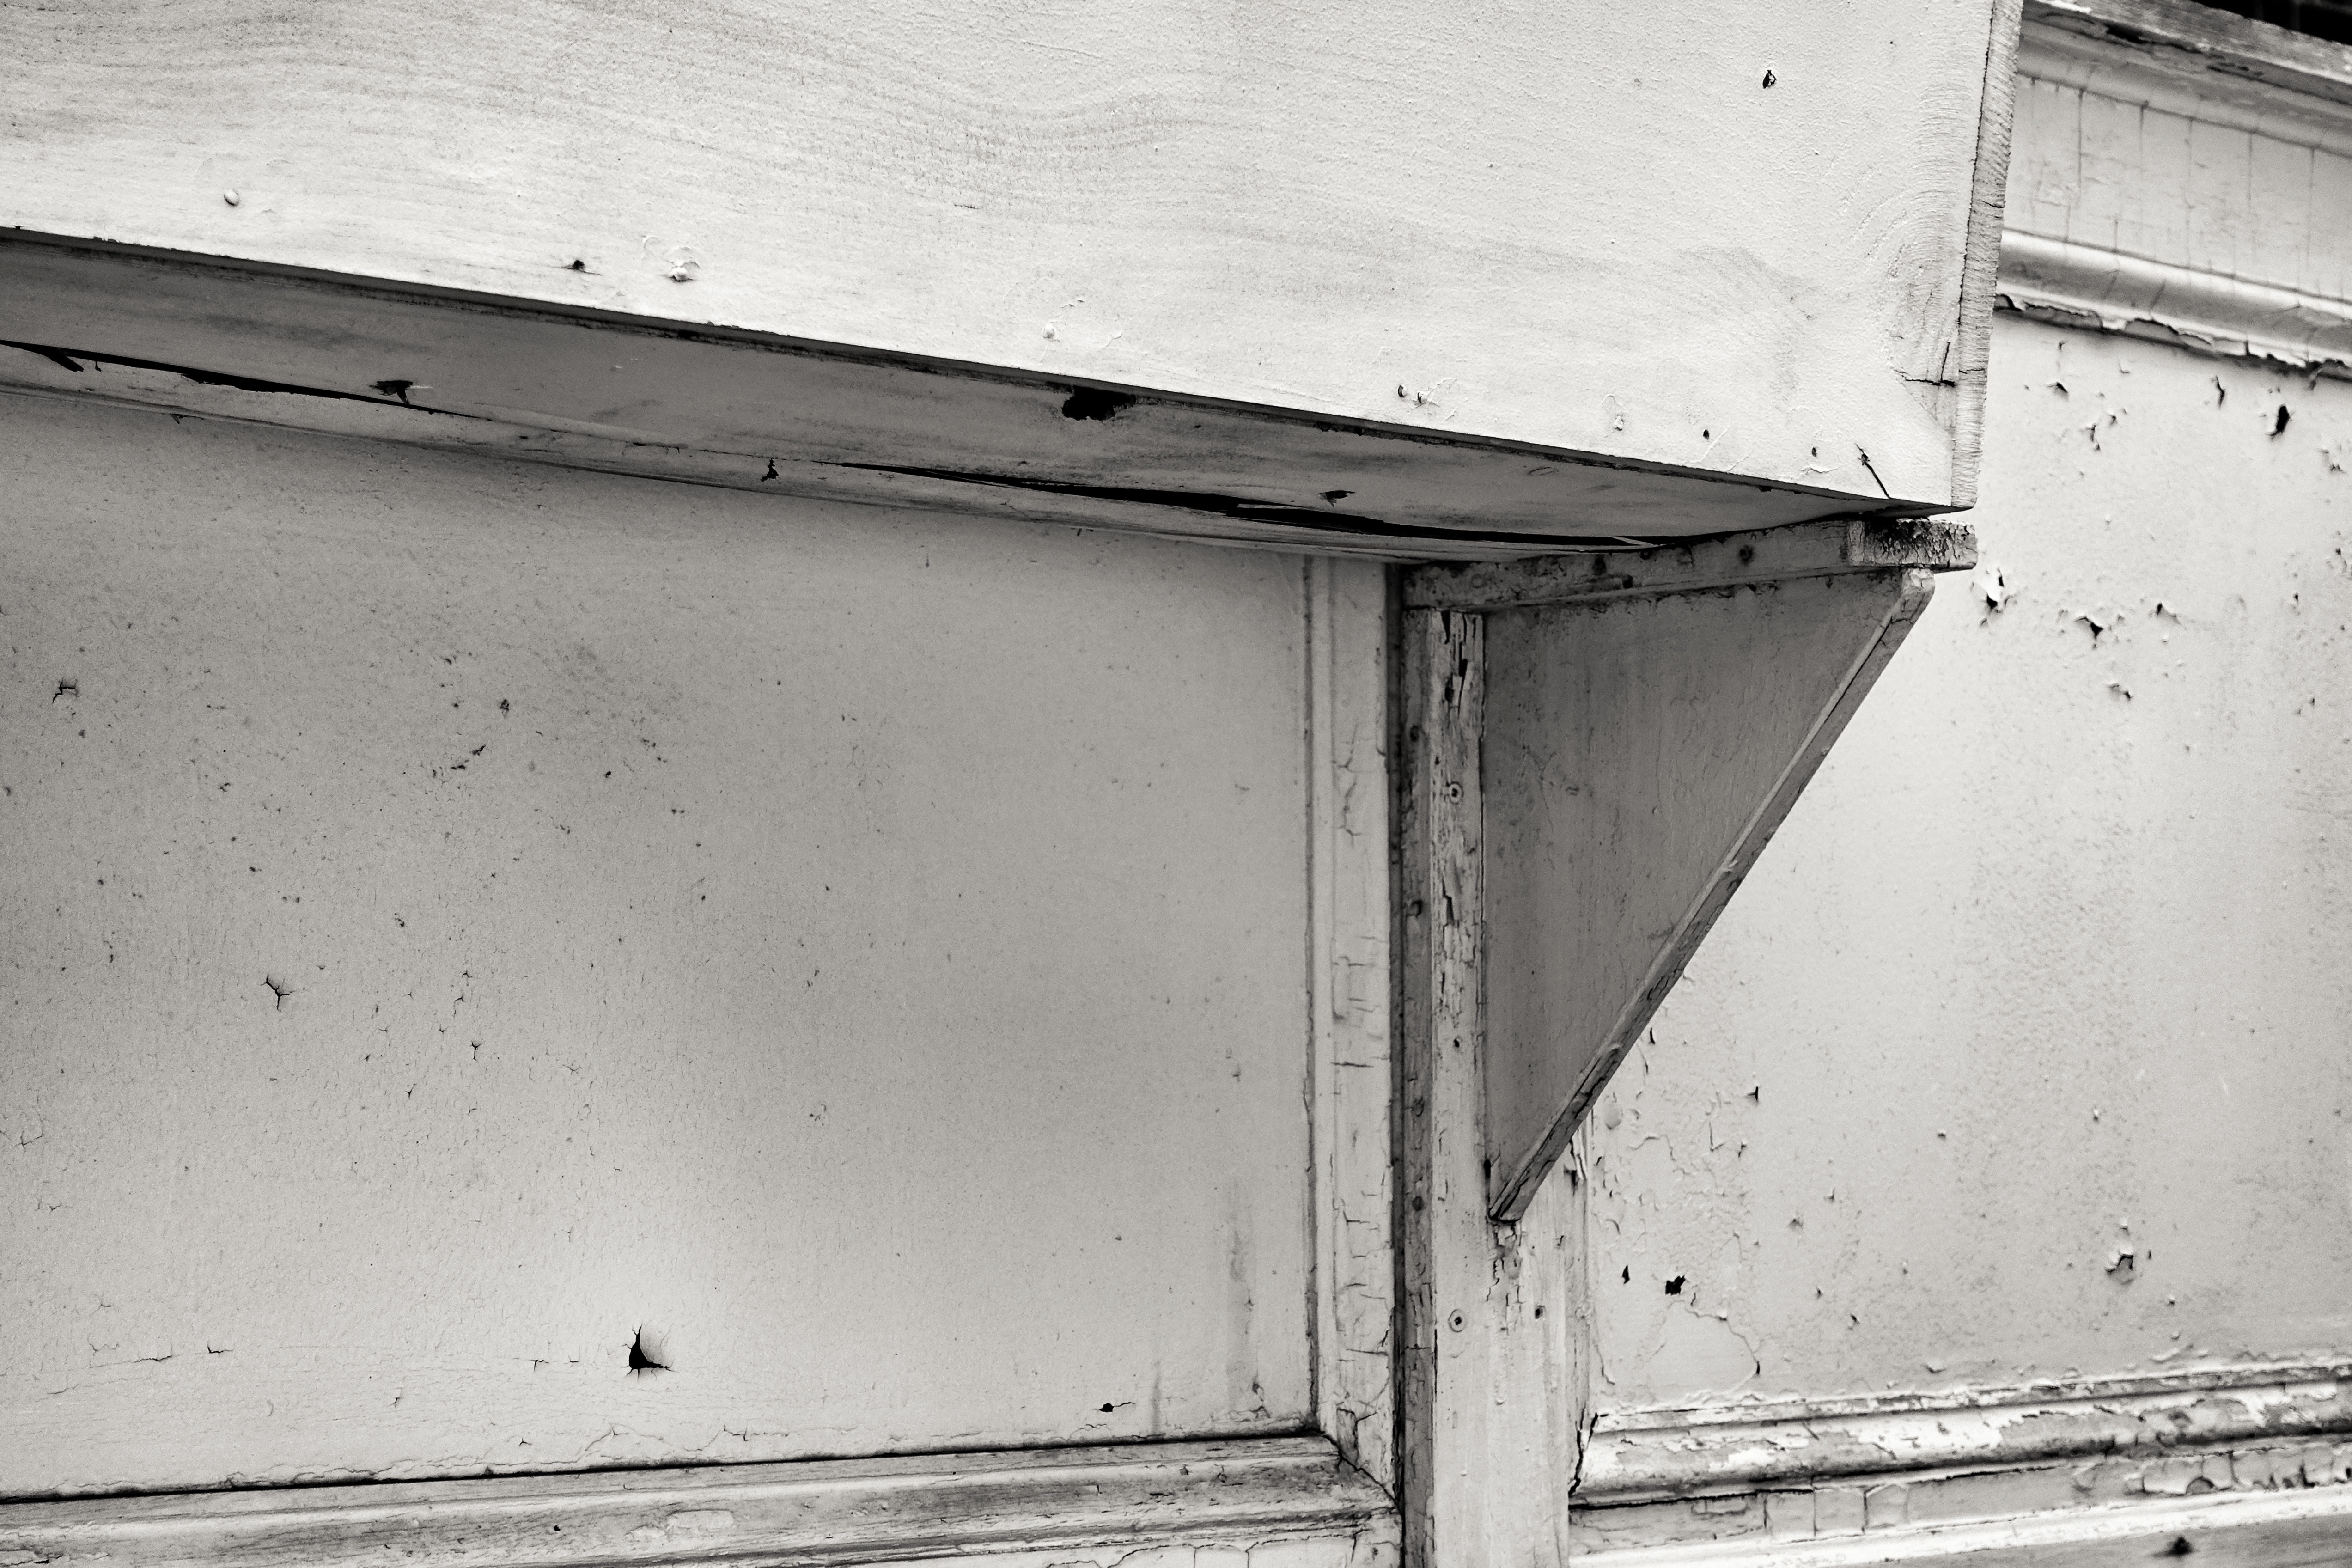
black and white, wood, white, house, window, wall, line, black, monochrome, door, shape, urban area, monochrome photography